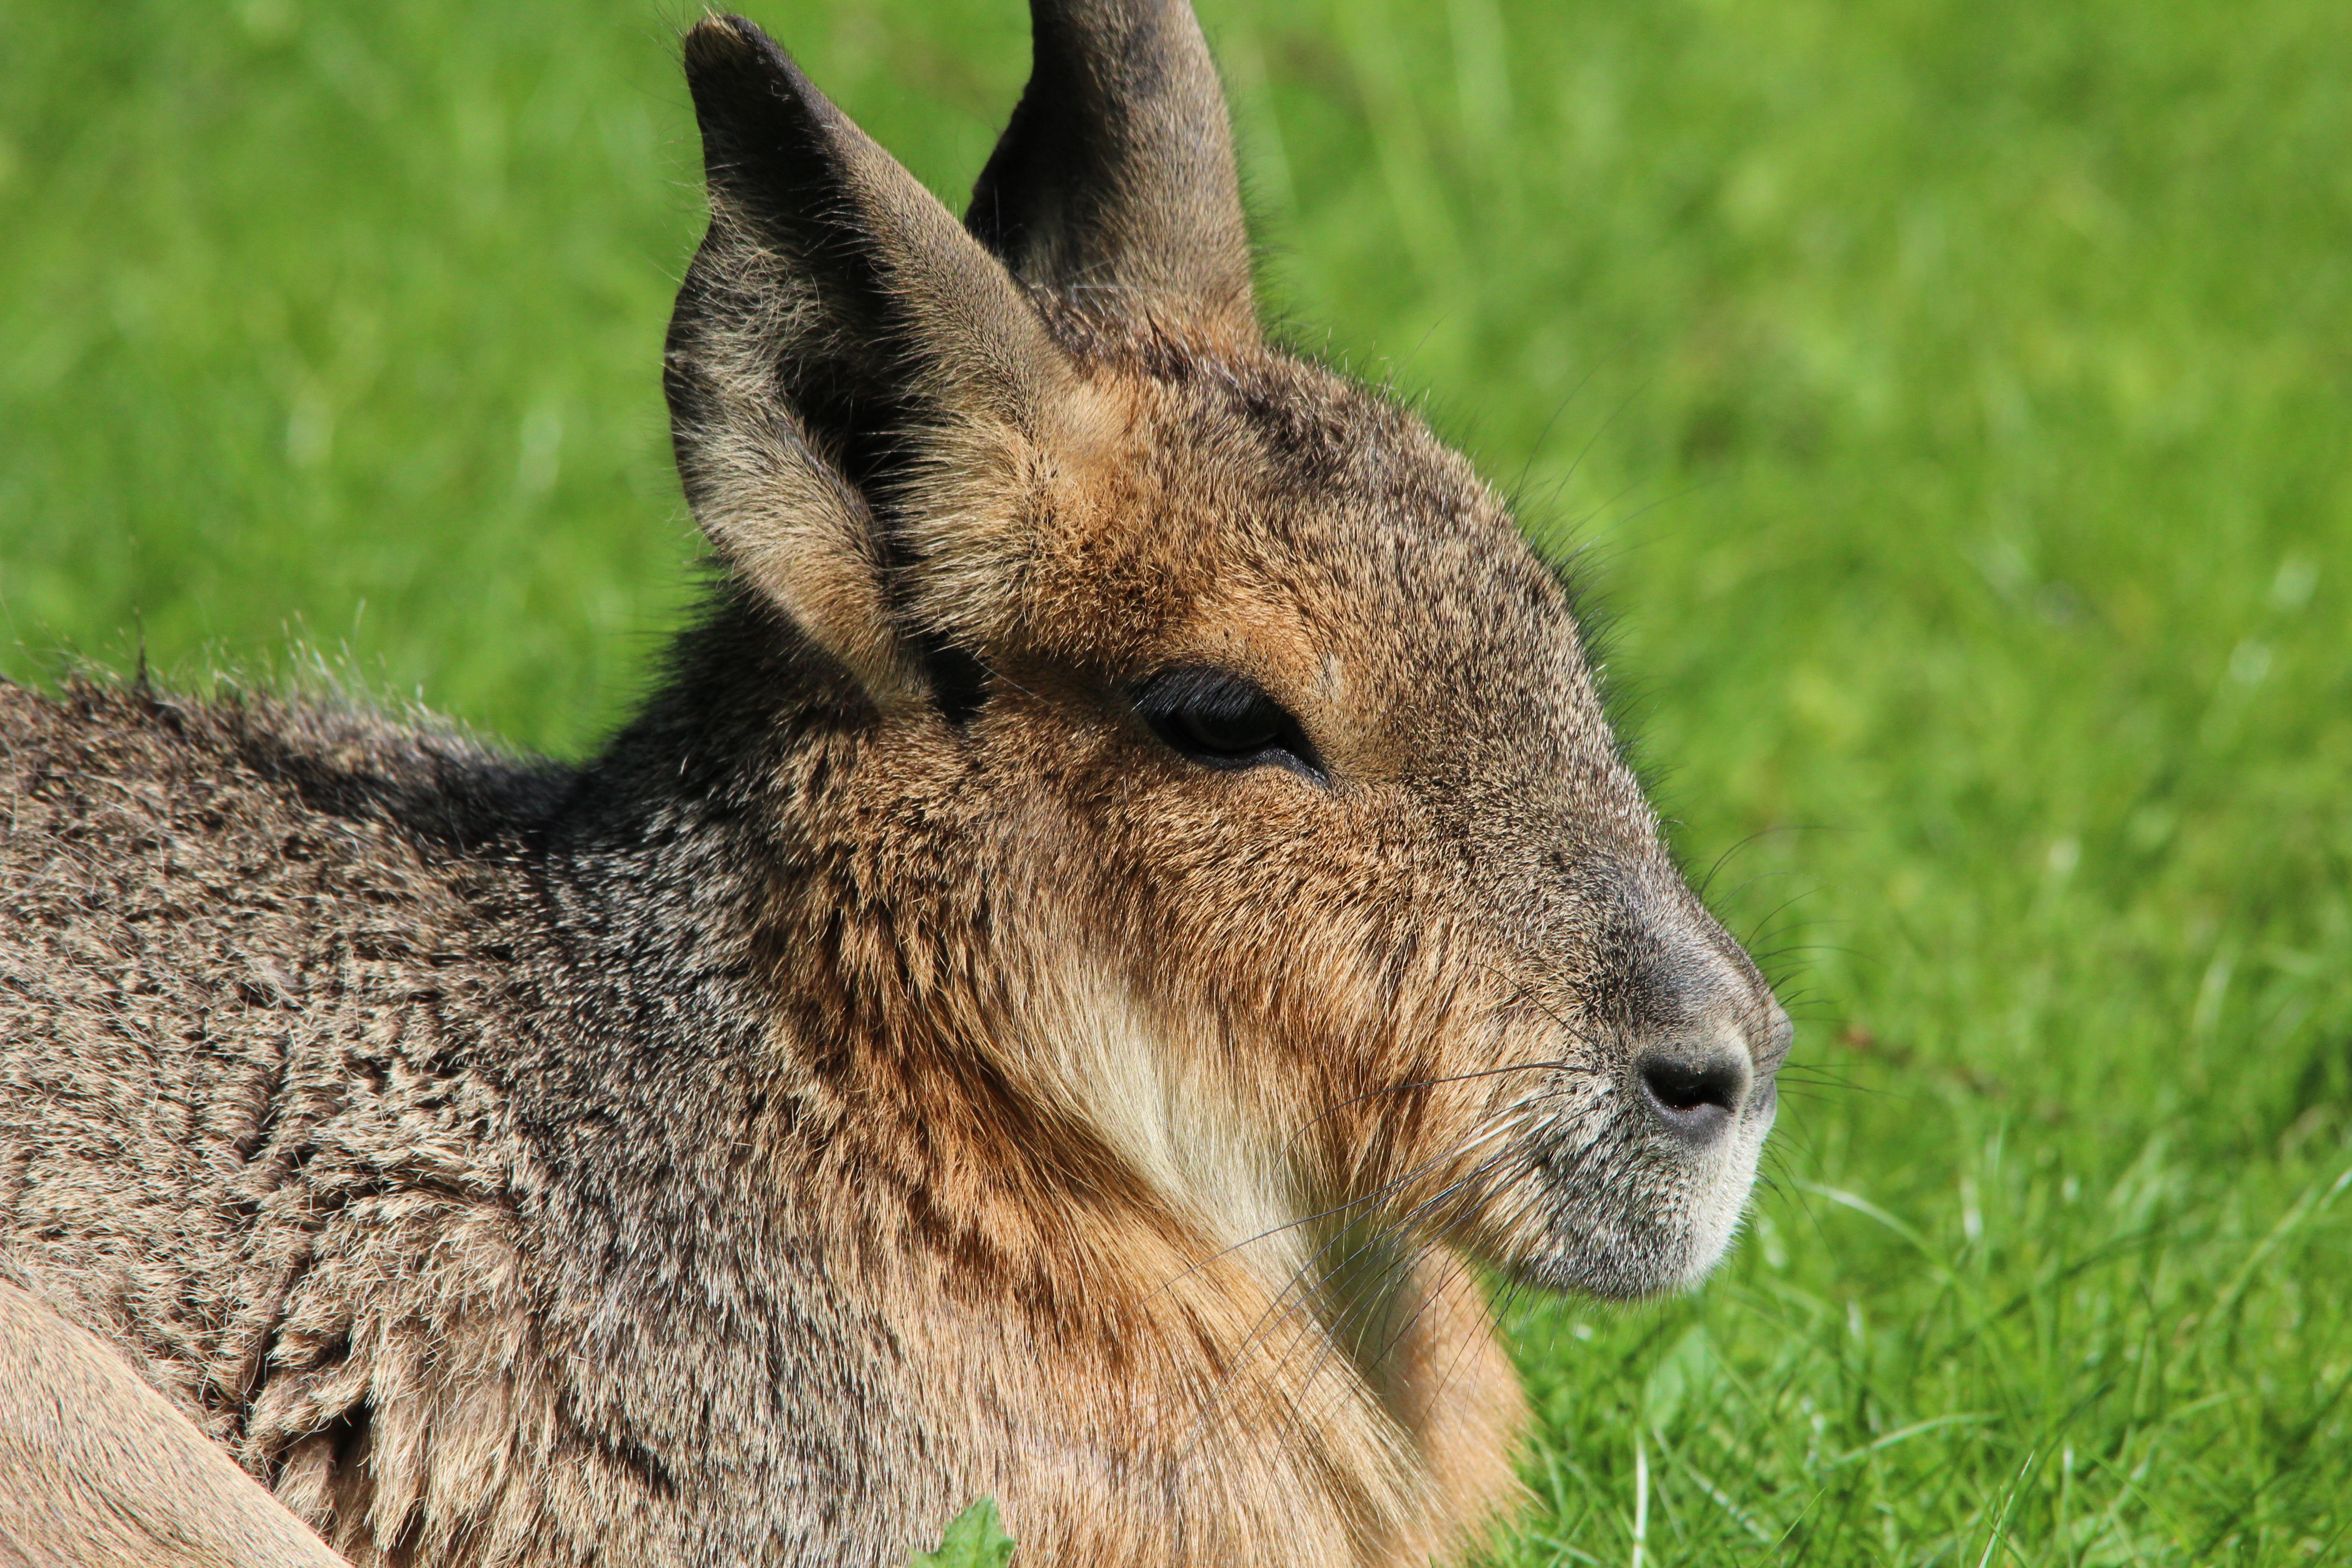
grass, animal, wildlife, mammal, fauna, guinea pig, rodents, animals, vertebrate, mara, large mara, mara mammal, maras, patagonian mara, pampashase